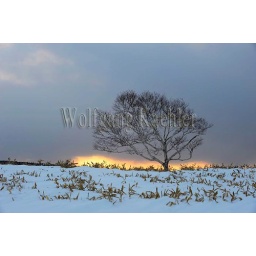
Japan, hokkaido island, lake kussharo, tree on crater slope in sunset with dramatic clouds